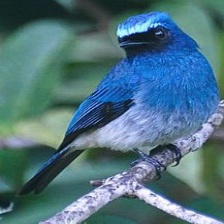
Species: INDIGO FLYCATCHER
Scientific name: EUMYIAS INDIGO